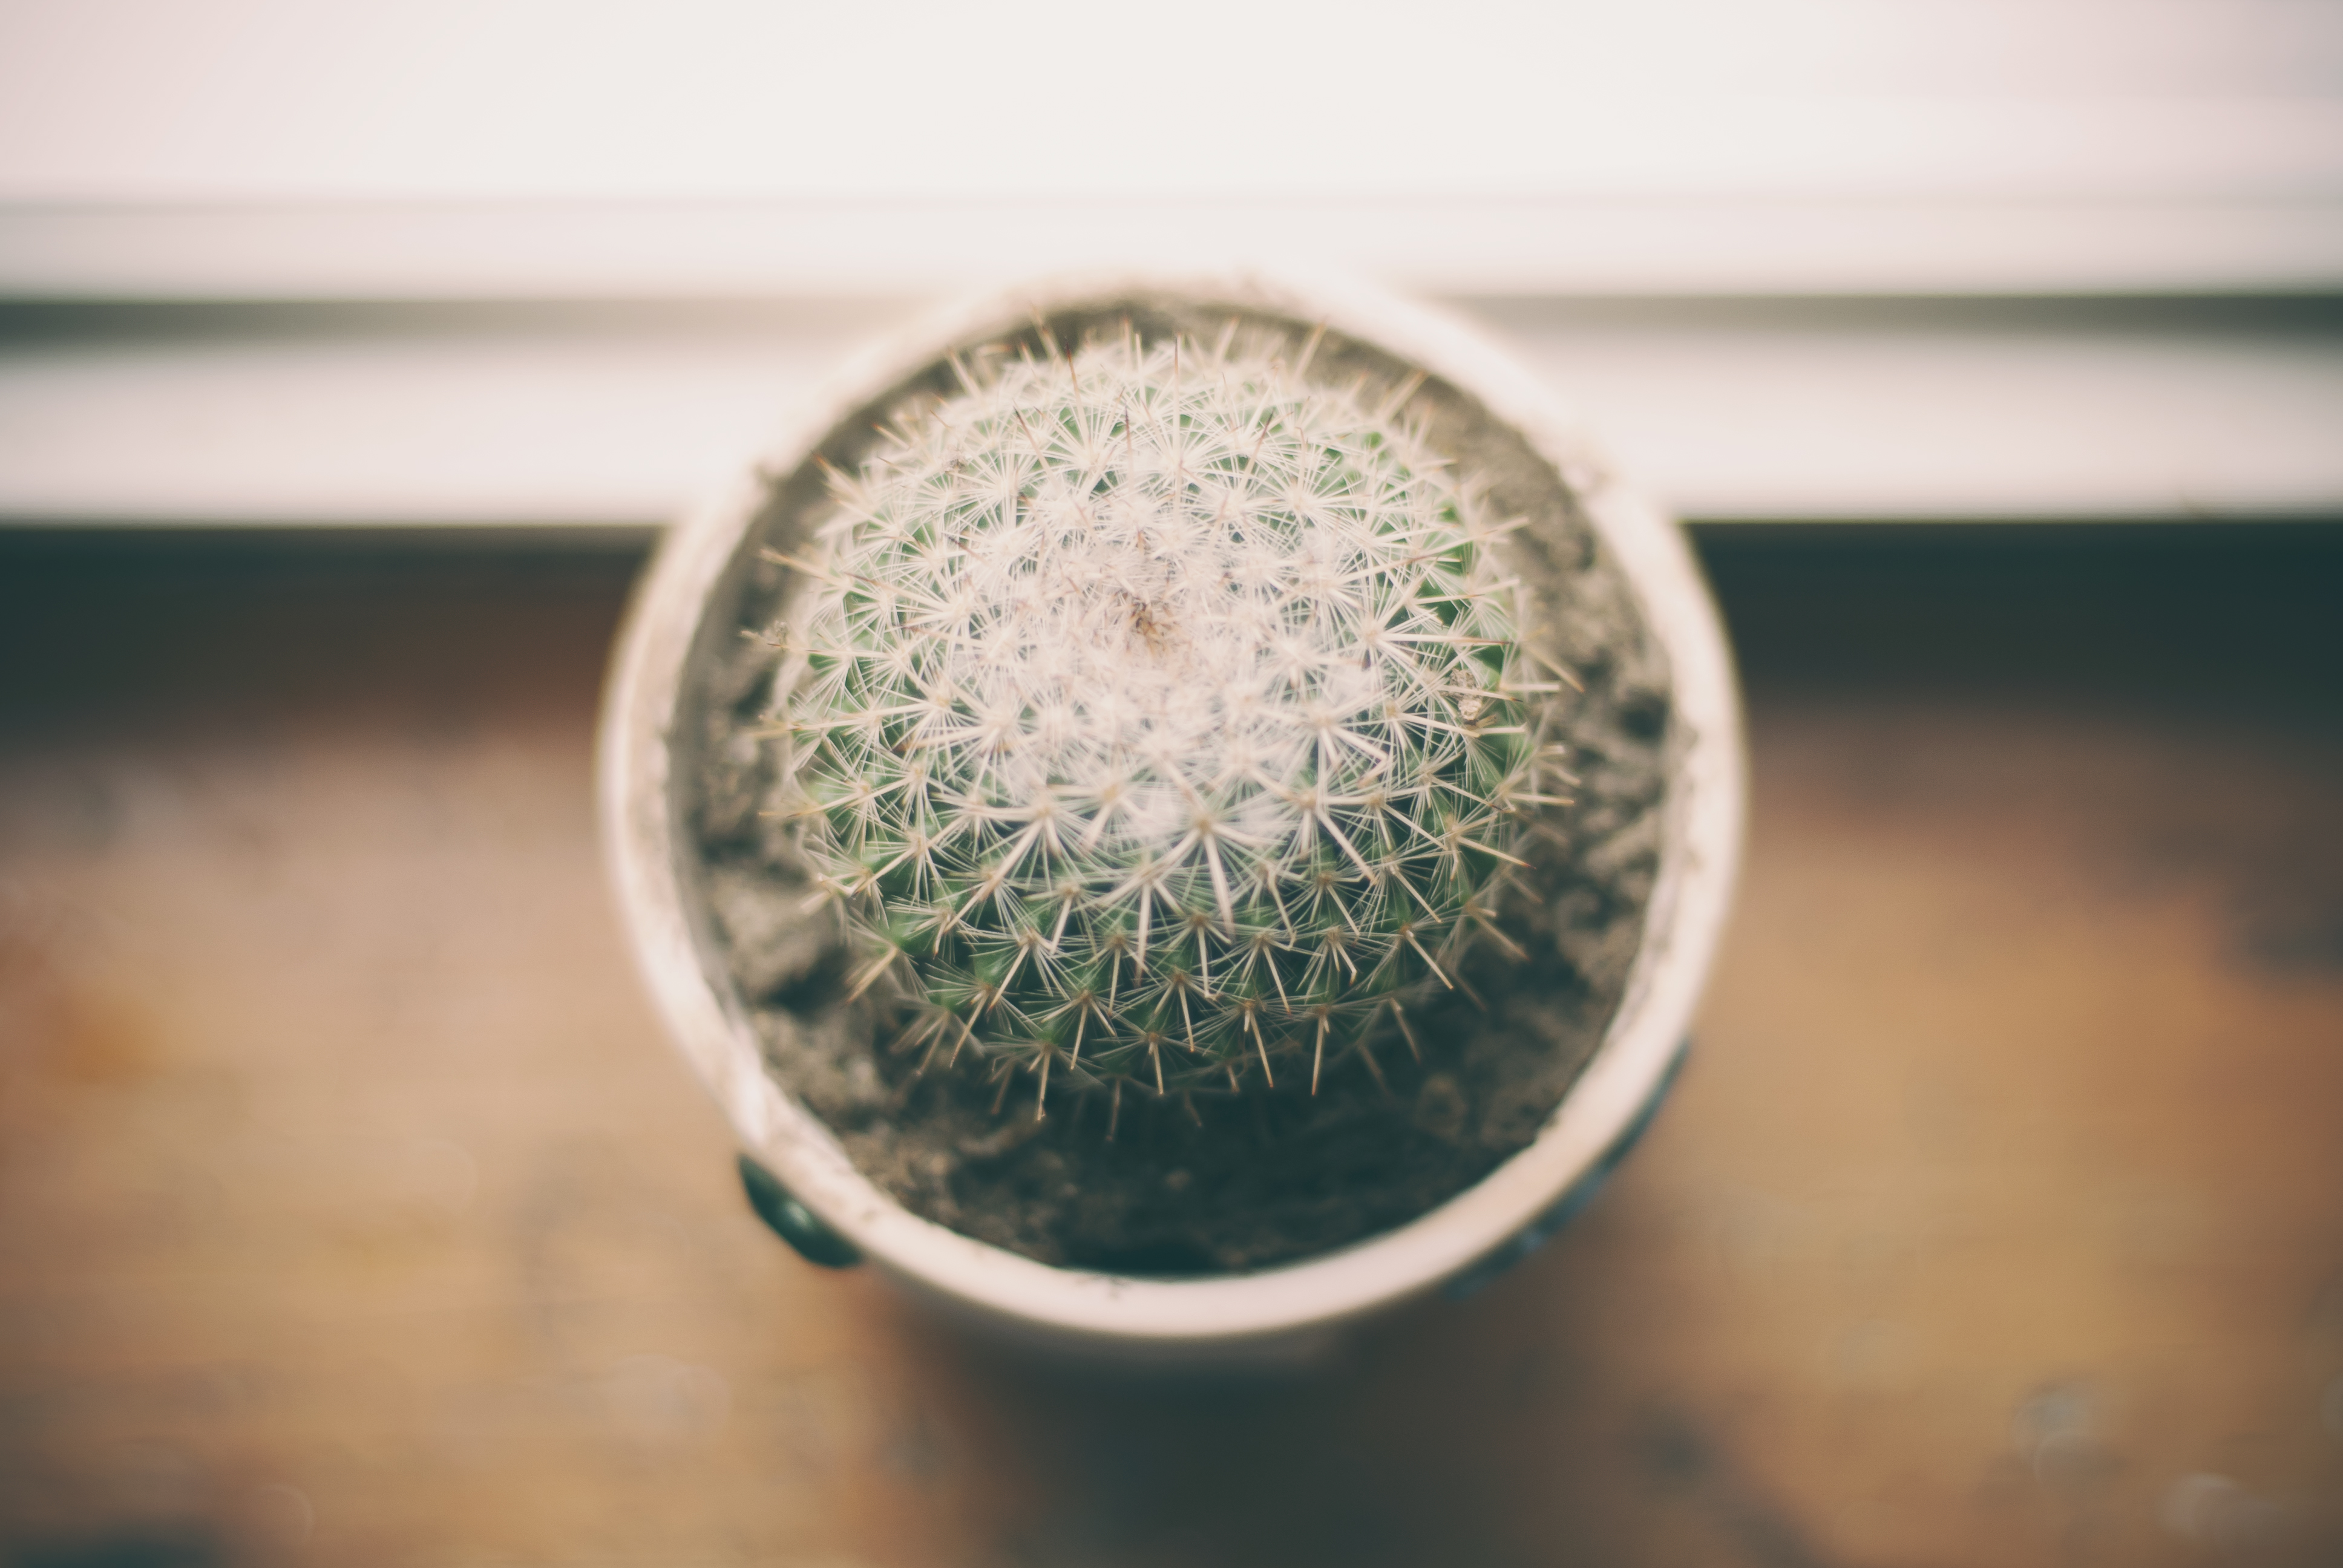
hand, cactus, plant, white, photography, leaf, flower, window, glass, home, pot, green, color, blue, window sill, circle, close up, eye, shape, macro photography, spiny, spinous